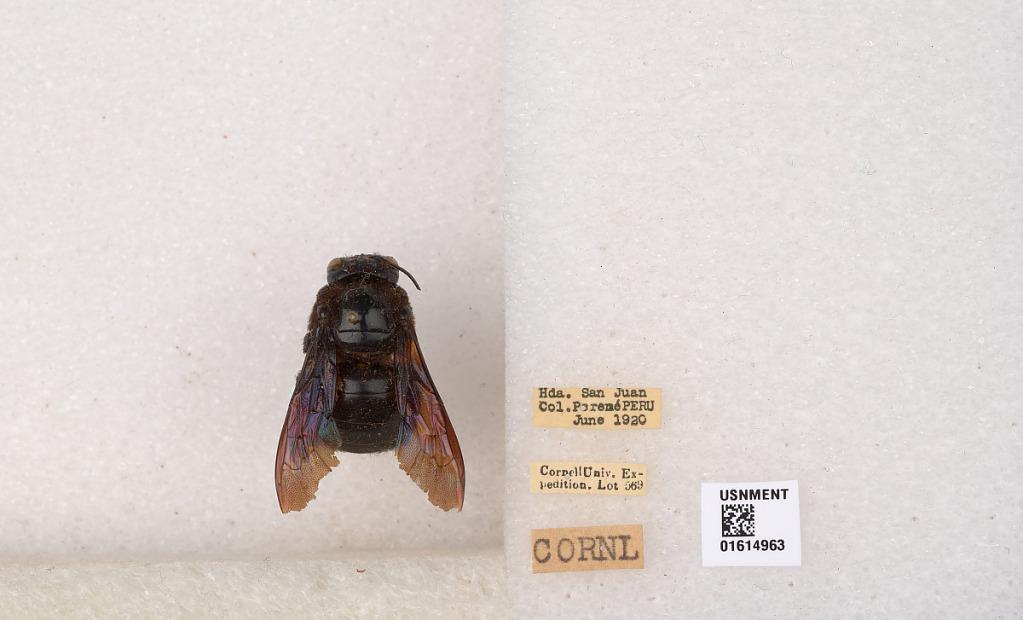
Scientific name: Xylocopa
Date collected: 1920-6-1
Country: Peru
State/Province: Junin
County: Chanchamayo
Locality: Hda. San Juan Col. Perene